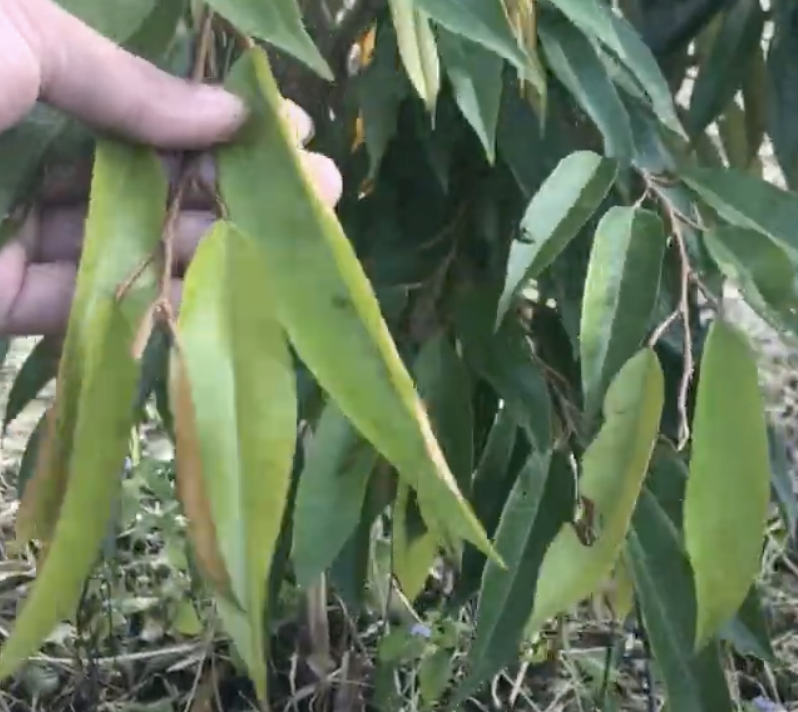
Label: yellow_leaf